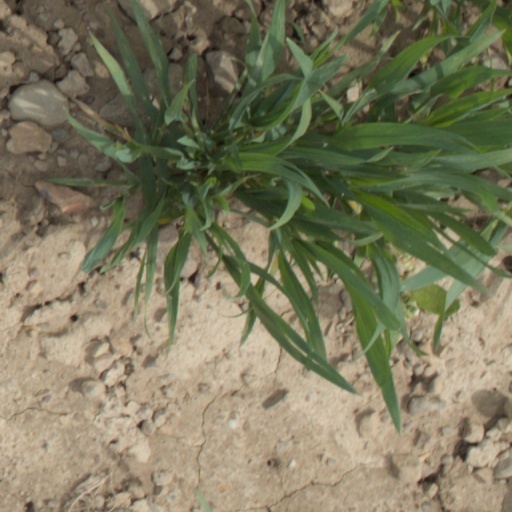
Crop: wheat